Kevin Kuske

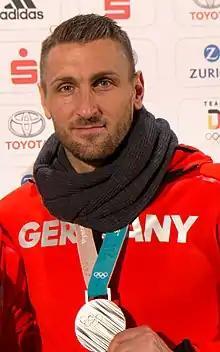
Kuske in 2018

Kevin Kuske (born 4 January 1979) is a former German bobsledder who competed from 1999 to 2018. Competing in five Winter Olympics, he is the most successful Olympic athlete in bobsledding, winning four gold medals and two silver medals.